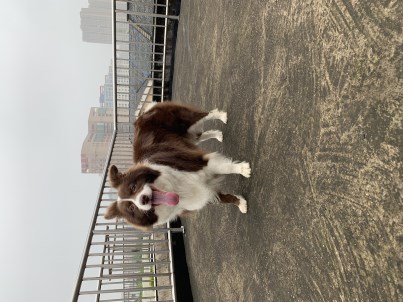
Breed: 2594-n000109-Border_collie